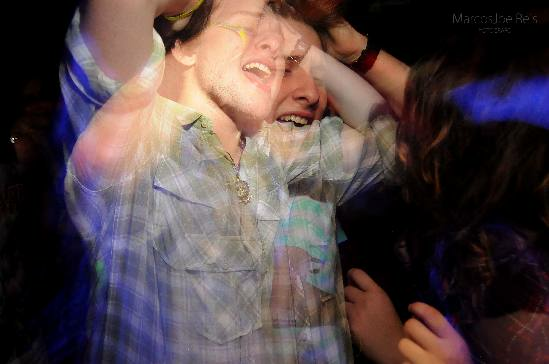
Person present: Yes